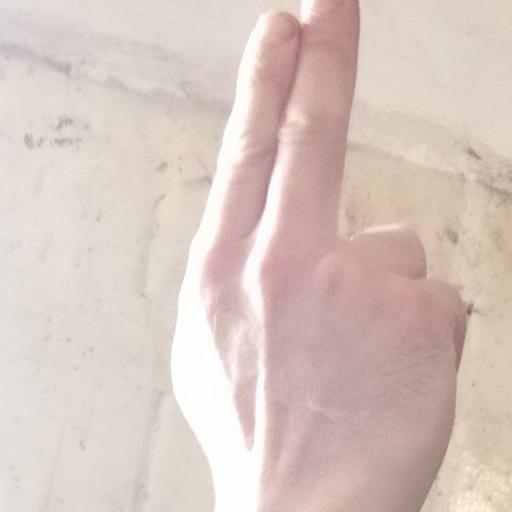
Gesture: two_up_inverted